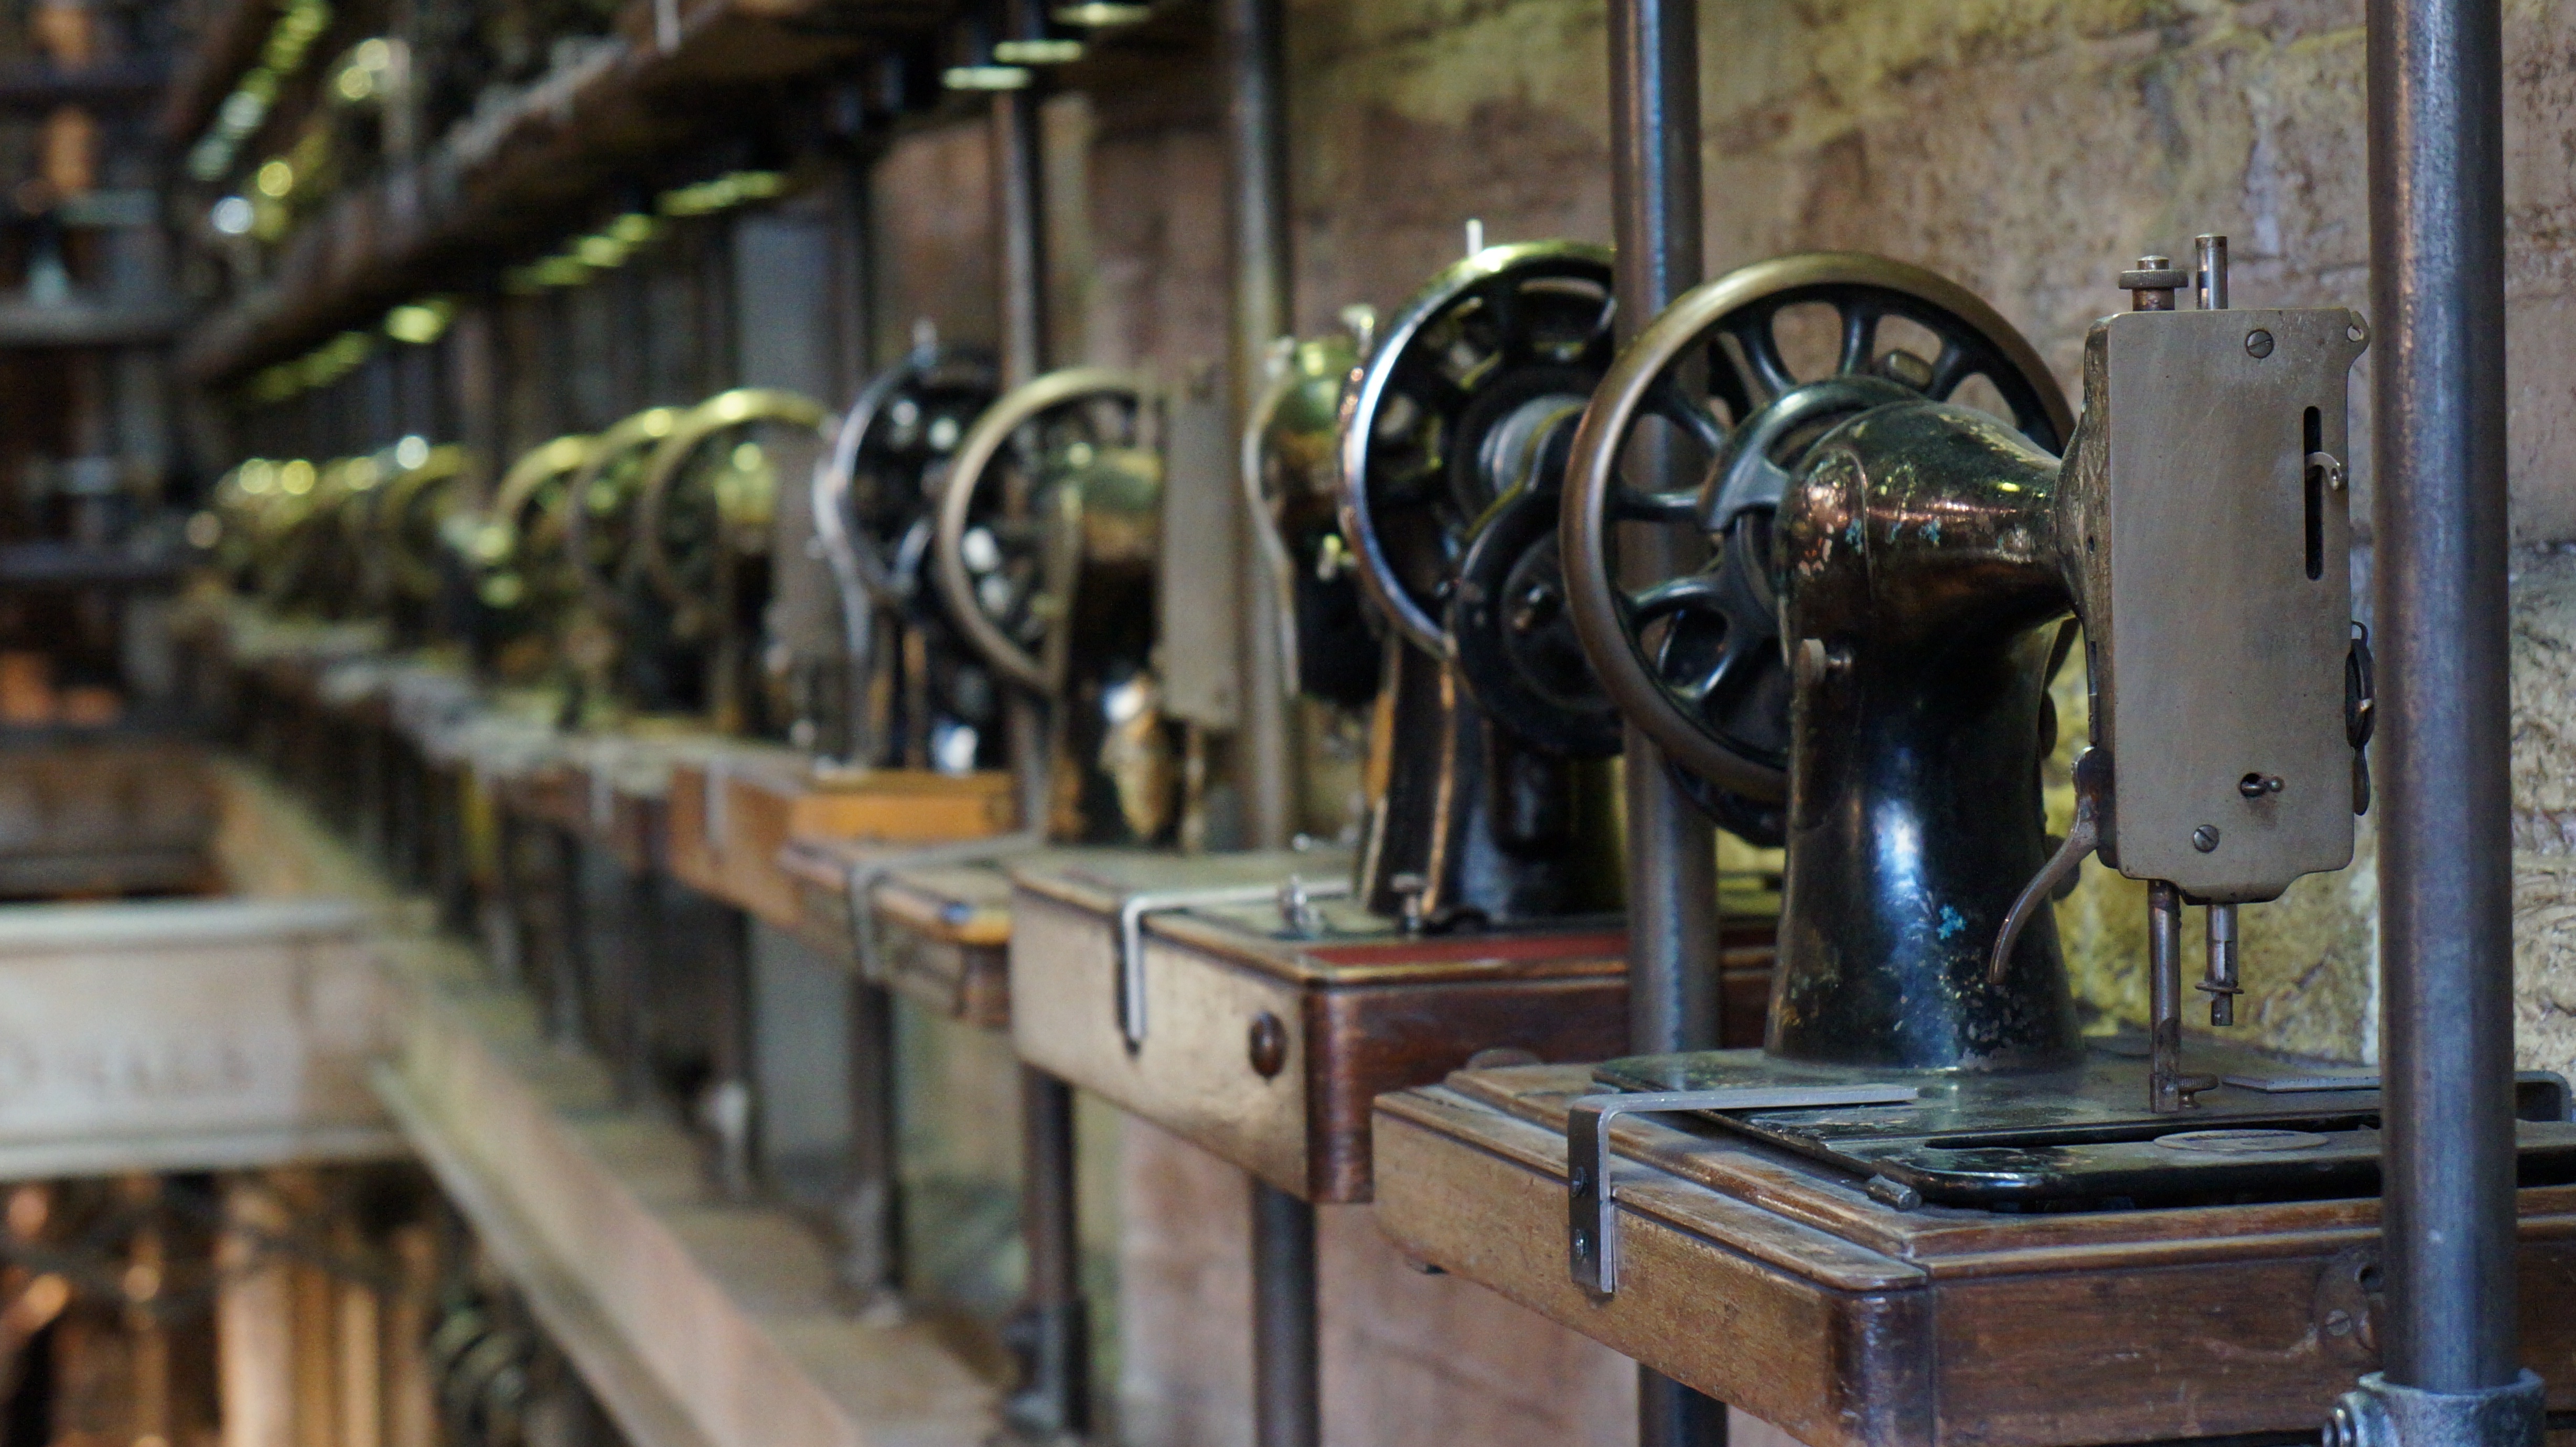
vintage, perspective, old, urban, europe, factory, business, clothing, sewing machine, england, london, shops, british, order, tourist attraction, patterns, showcase, great britain, united kingdom, notting hill, man made object, portobello